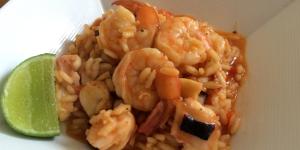
arroz caldoso con pulpo y gambas